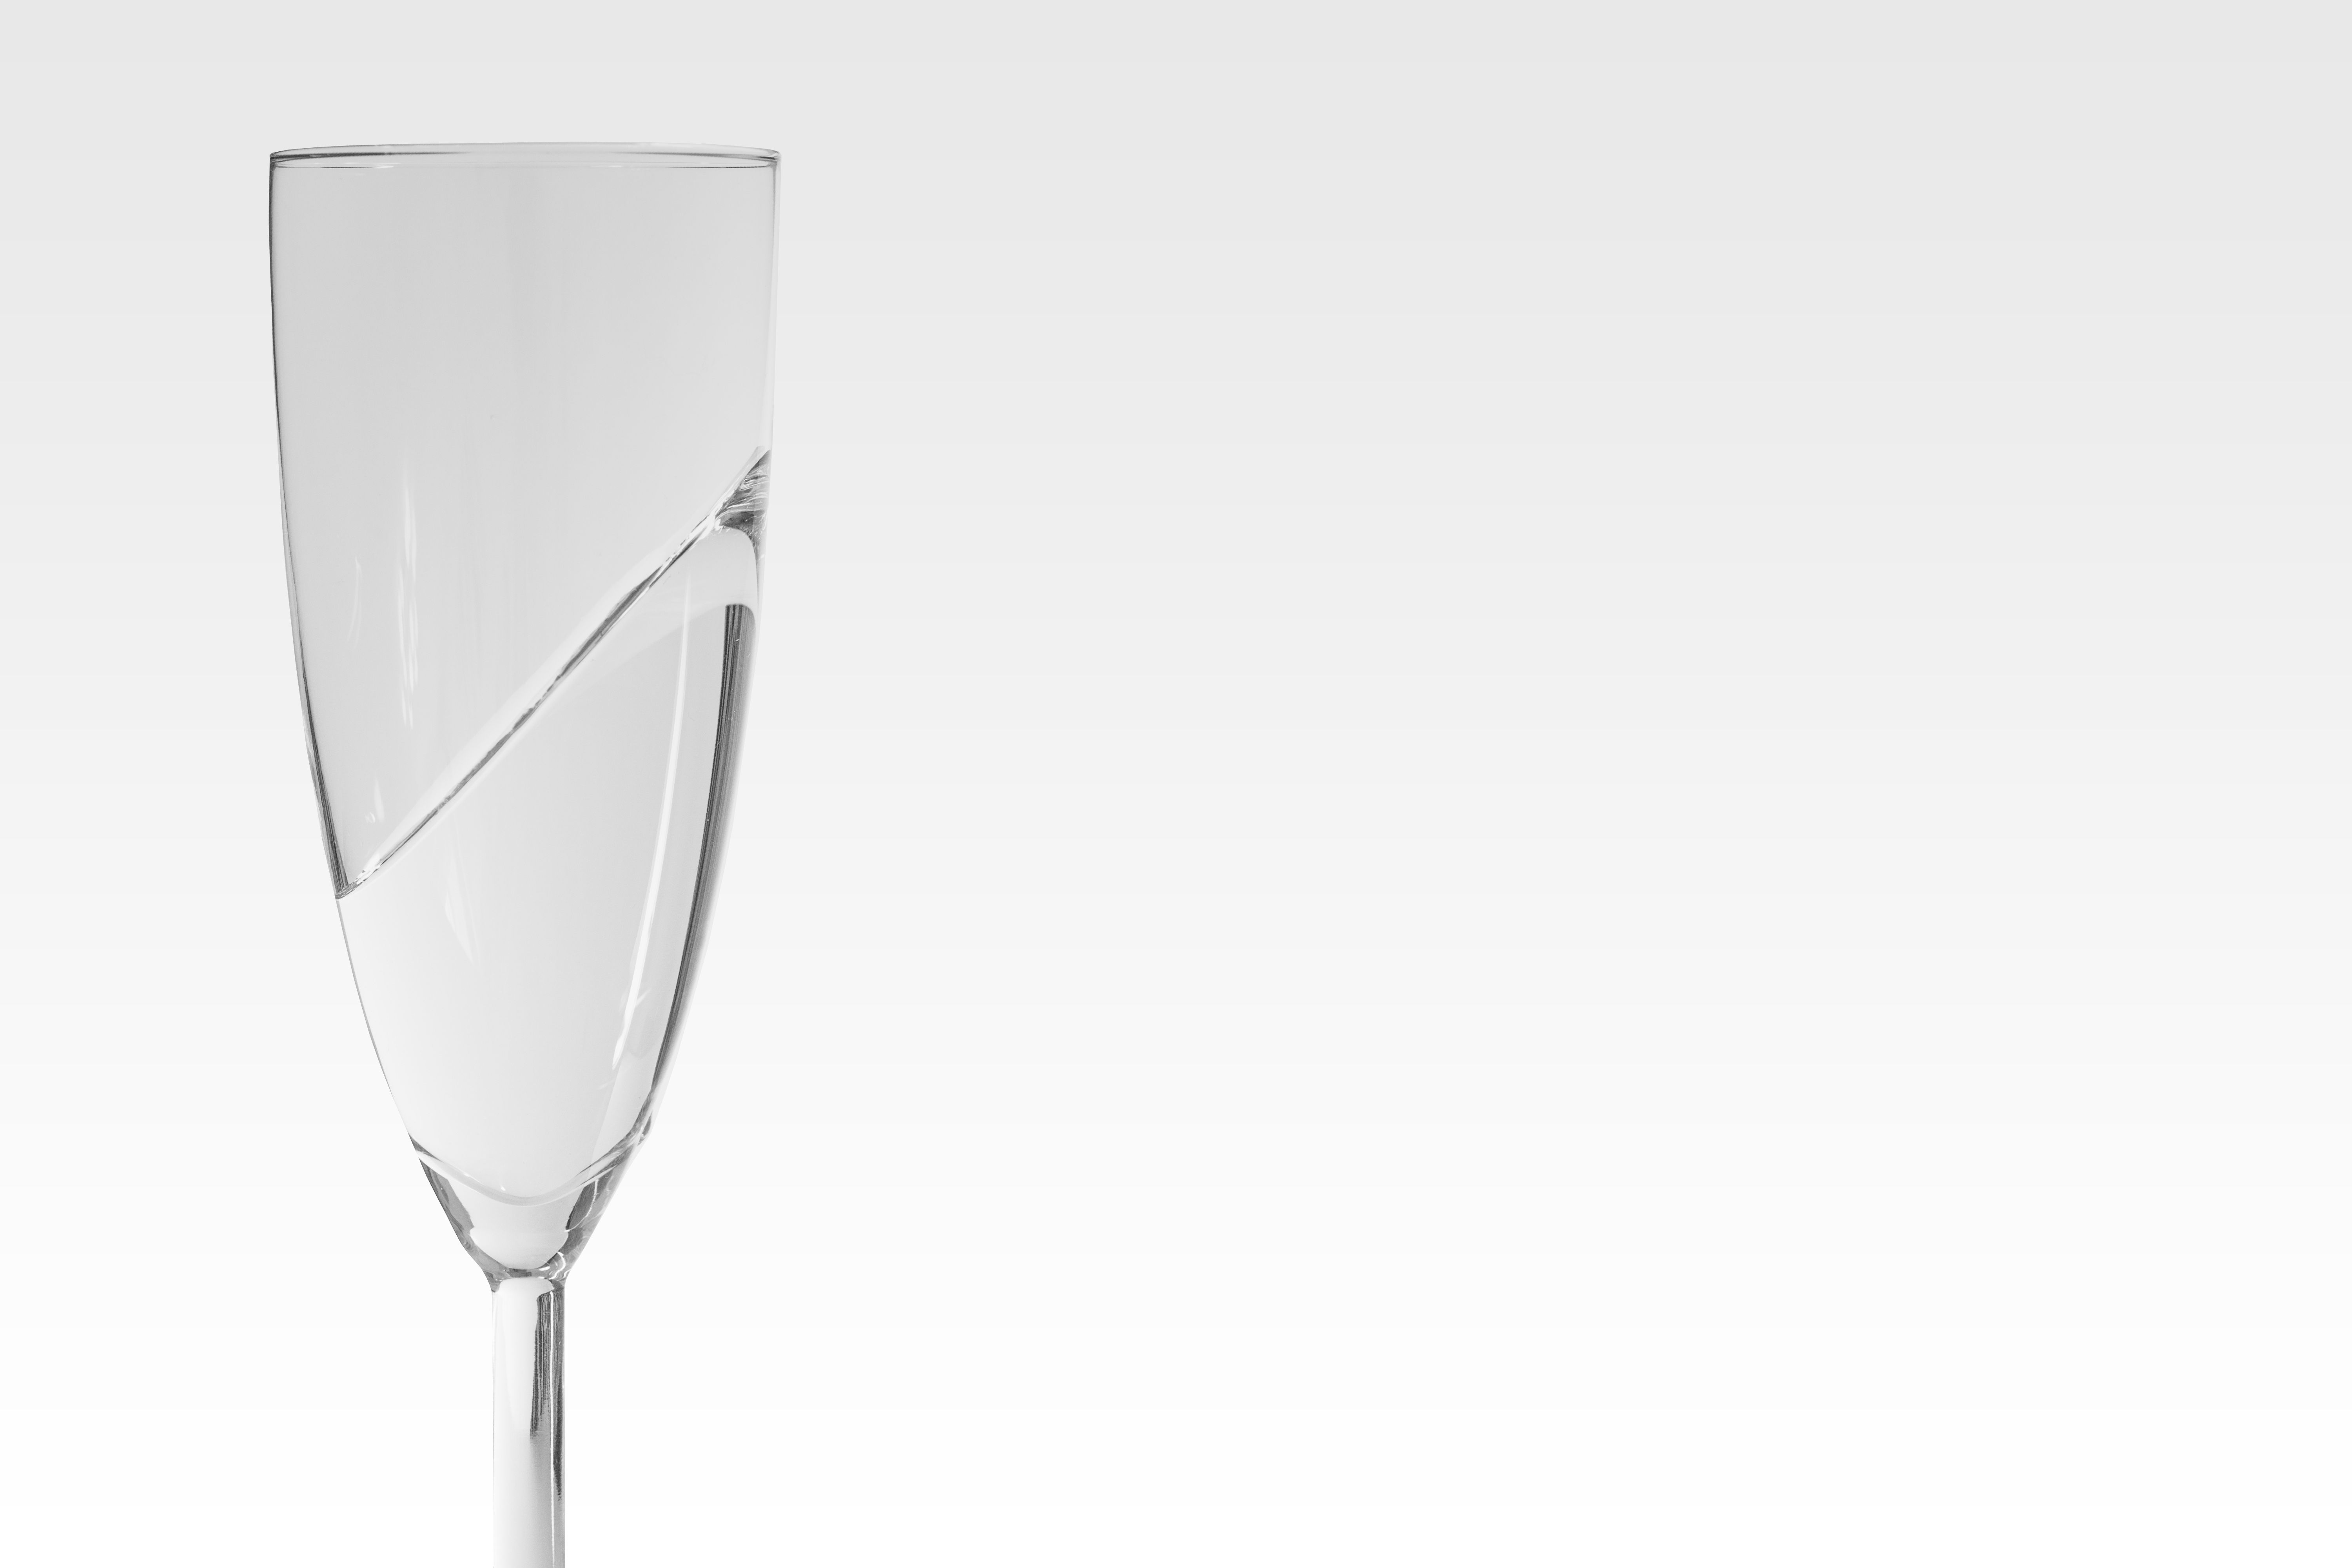
wine, glass, clear, drink, two, lighting, material, alcohol, arrangement, wine glass, alcoholic, decision, champagne, champagne glasses, stemware, zweisam, drinkware, champagne stemware